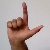
The image shows a hand gesture representing the letter 'L' in Indian Sign Language.